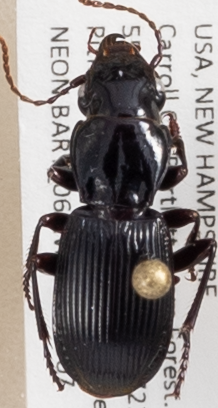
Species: Pterostichus rostratus
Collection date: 2019-08-07
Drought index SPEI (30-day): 0.264
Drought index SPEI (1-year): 1.13
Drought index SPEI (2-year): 0.88